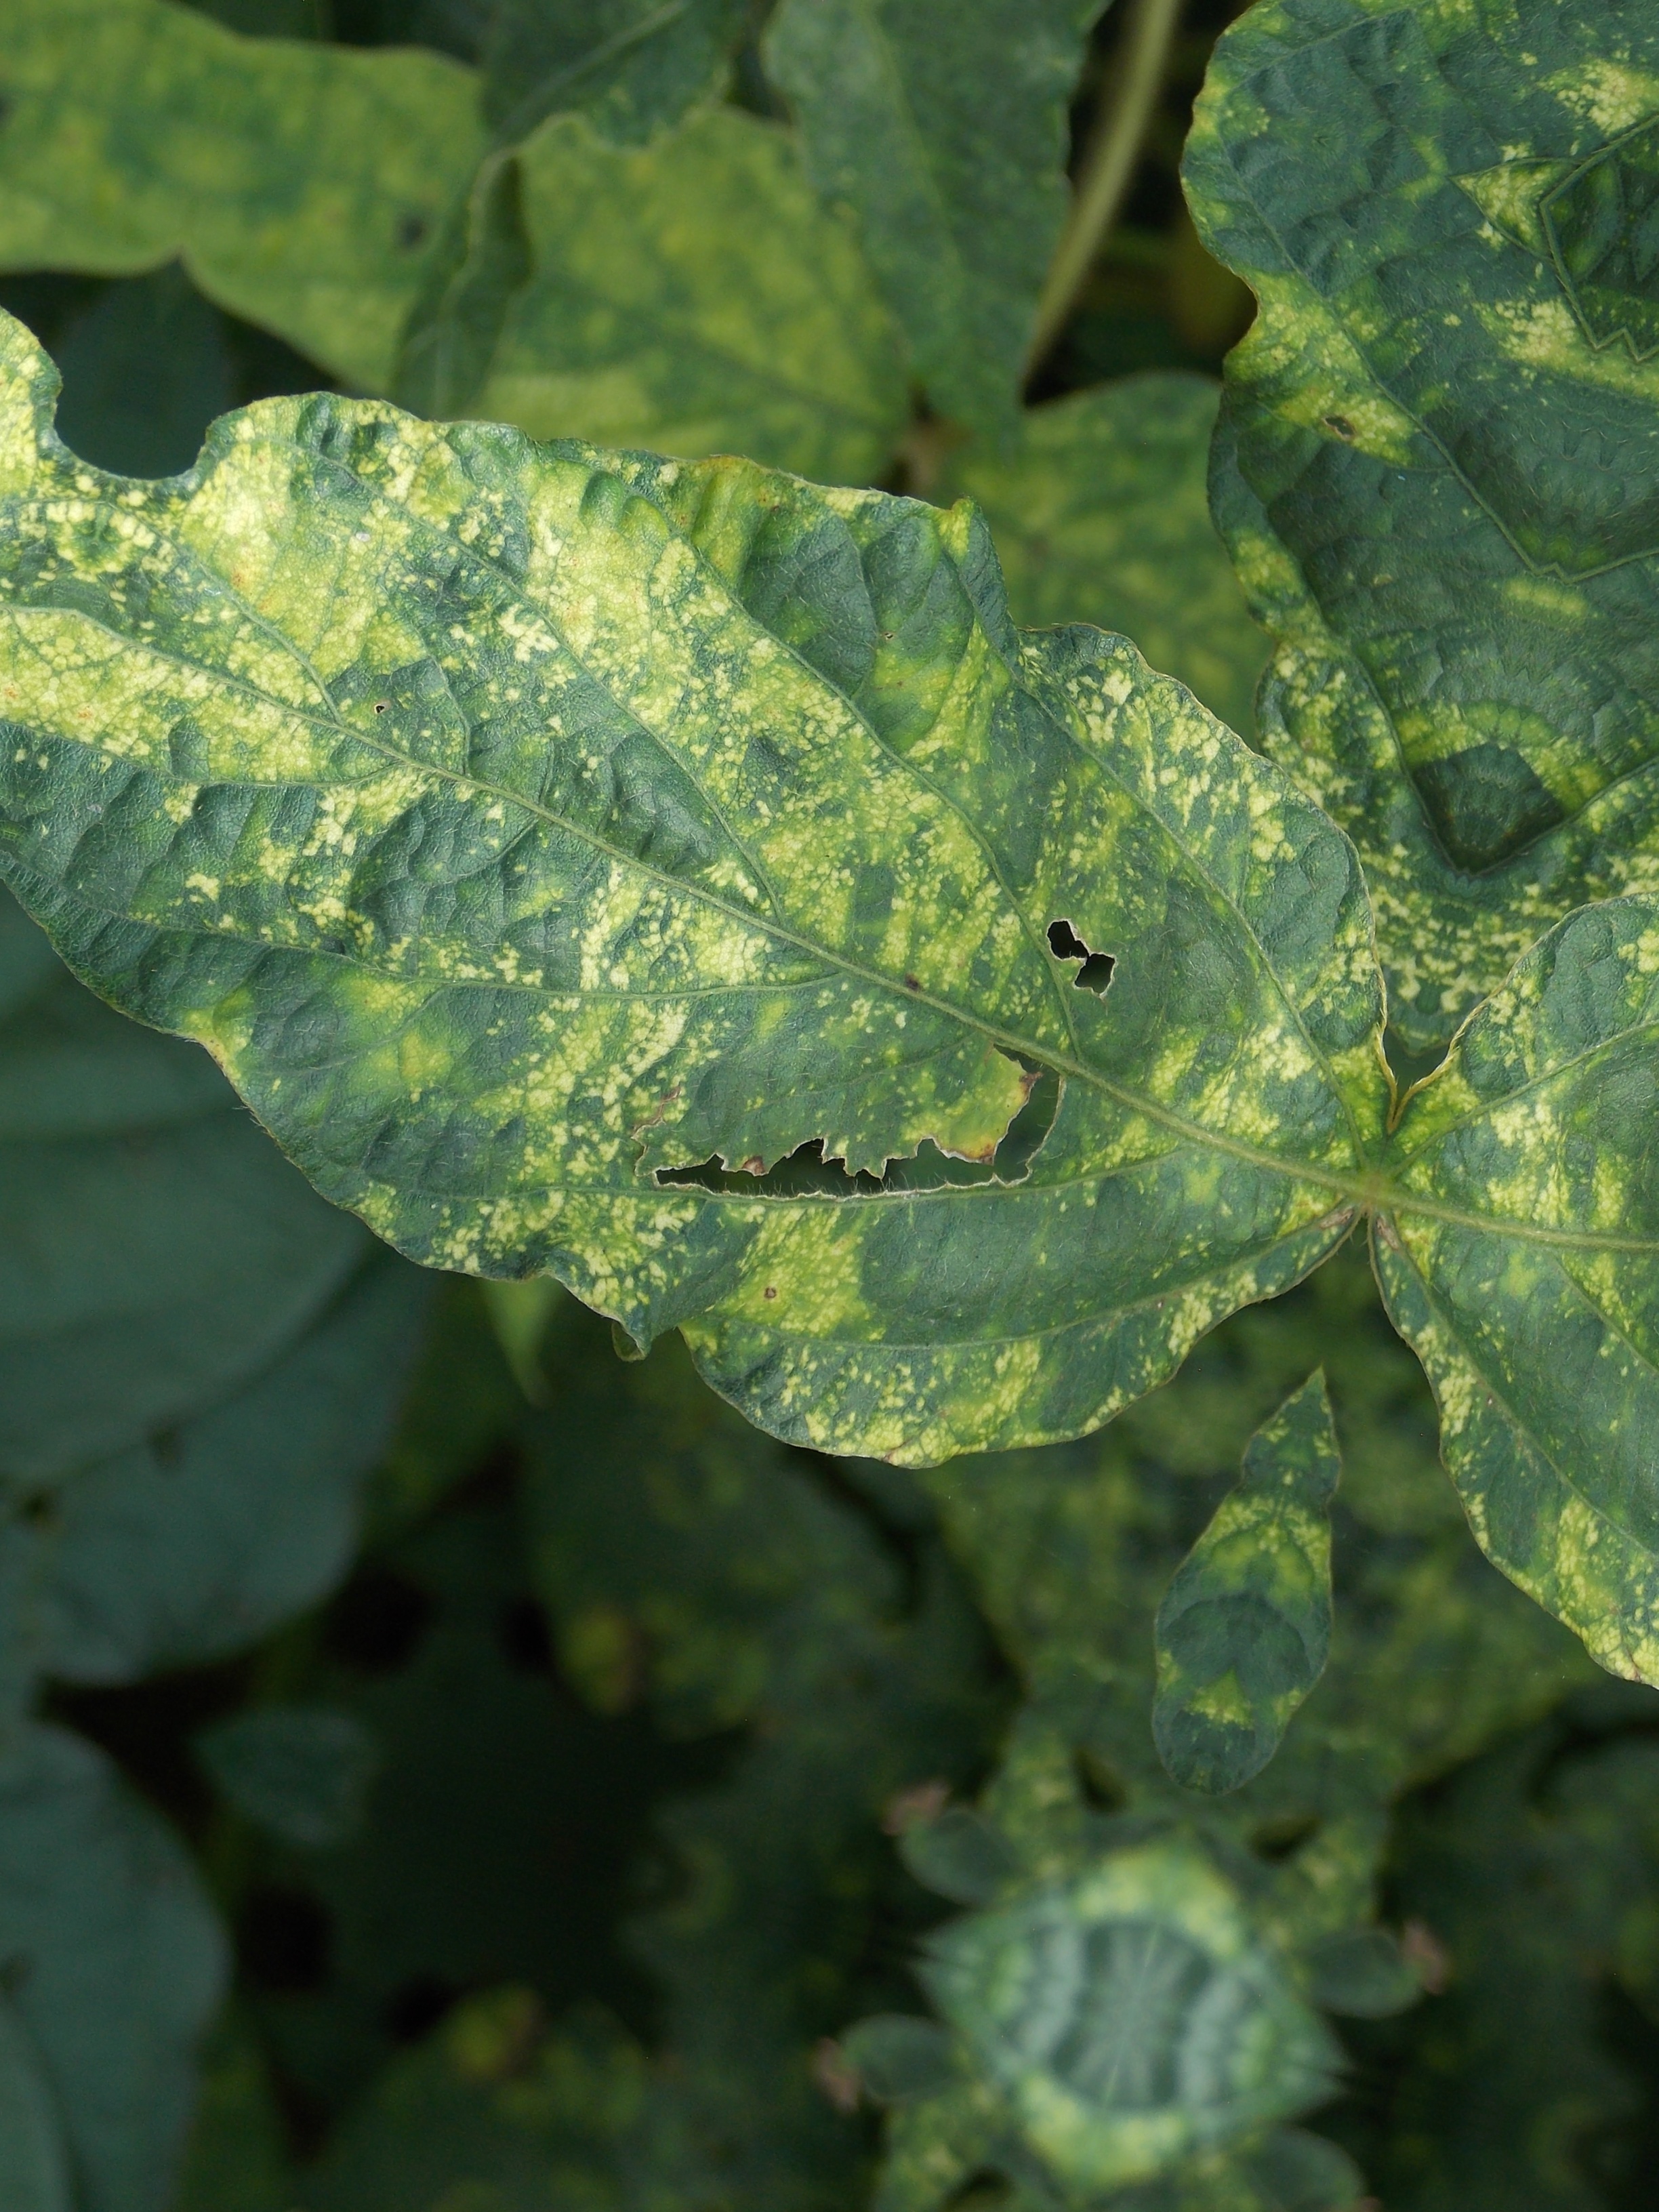
Label: Disease